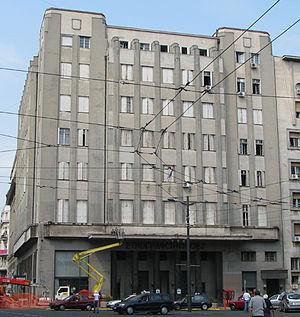
Musée ethnographique de Belgrade, Serbie
Stari grad, la « vieille ville », est une municipalité de Serbie. Elle figure parmi les 17 municipalités constituant la Ville de Belgrade et elle fait partie des 10 municipalités urbaines qui composent la ville de Belgrade intra muros. Stari grad est la partie la plus centrale et la plus ancienne de la capitale serbe. Au recensement de 2011, elle comptait 48 061 habitants.
L'architecture de Belgrade présente des constructions très variées, du quartier de Zemun, qui, longtemps sous domination autrichienne, offre l'aspect typique d'une ville d'Europe centrale, jusqu'à l'architecture la plus moderniste, telle qu'on peut la trouver à Novi Beograd. Si la forteresse de Belgrade abrite les édifices les plus anciens de la capitale, en raison des nombreuses destructions que la ville a connues, les bâtiments les plus anciens du centre remontent pour la plupart au XIXᵉ siècle et au XXᵉ siècle.
Cet article recense les monuments culturels du district de la Ville de Belgrade en Serbie.
Le Musée ethnographique de Belgrade est une institution culturelle située à Belgrade, la capitale de la Serbie. Il se trouve sur le Studentski trg, dans la municipalité de Stari grad. Le bâtiment qui abrite le musée est inscrit sur la liste des biens culturels de la Ville de Belgrade.
Le Studentski trg ou Place des Étudiants est une place du centre-ville de Belgrade et un quartier de Belgrade, la capitale de la Serbie. Il est situé dans la municipalité de Stari grad.